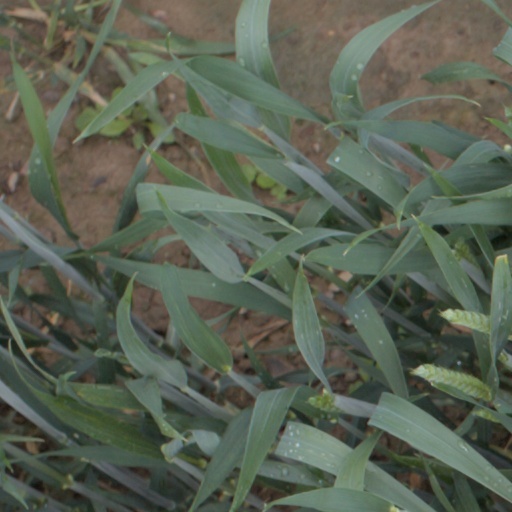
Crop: wheat